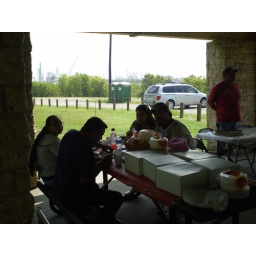
look at them cakes in the boxes